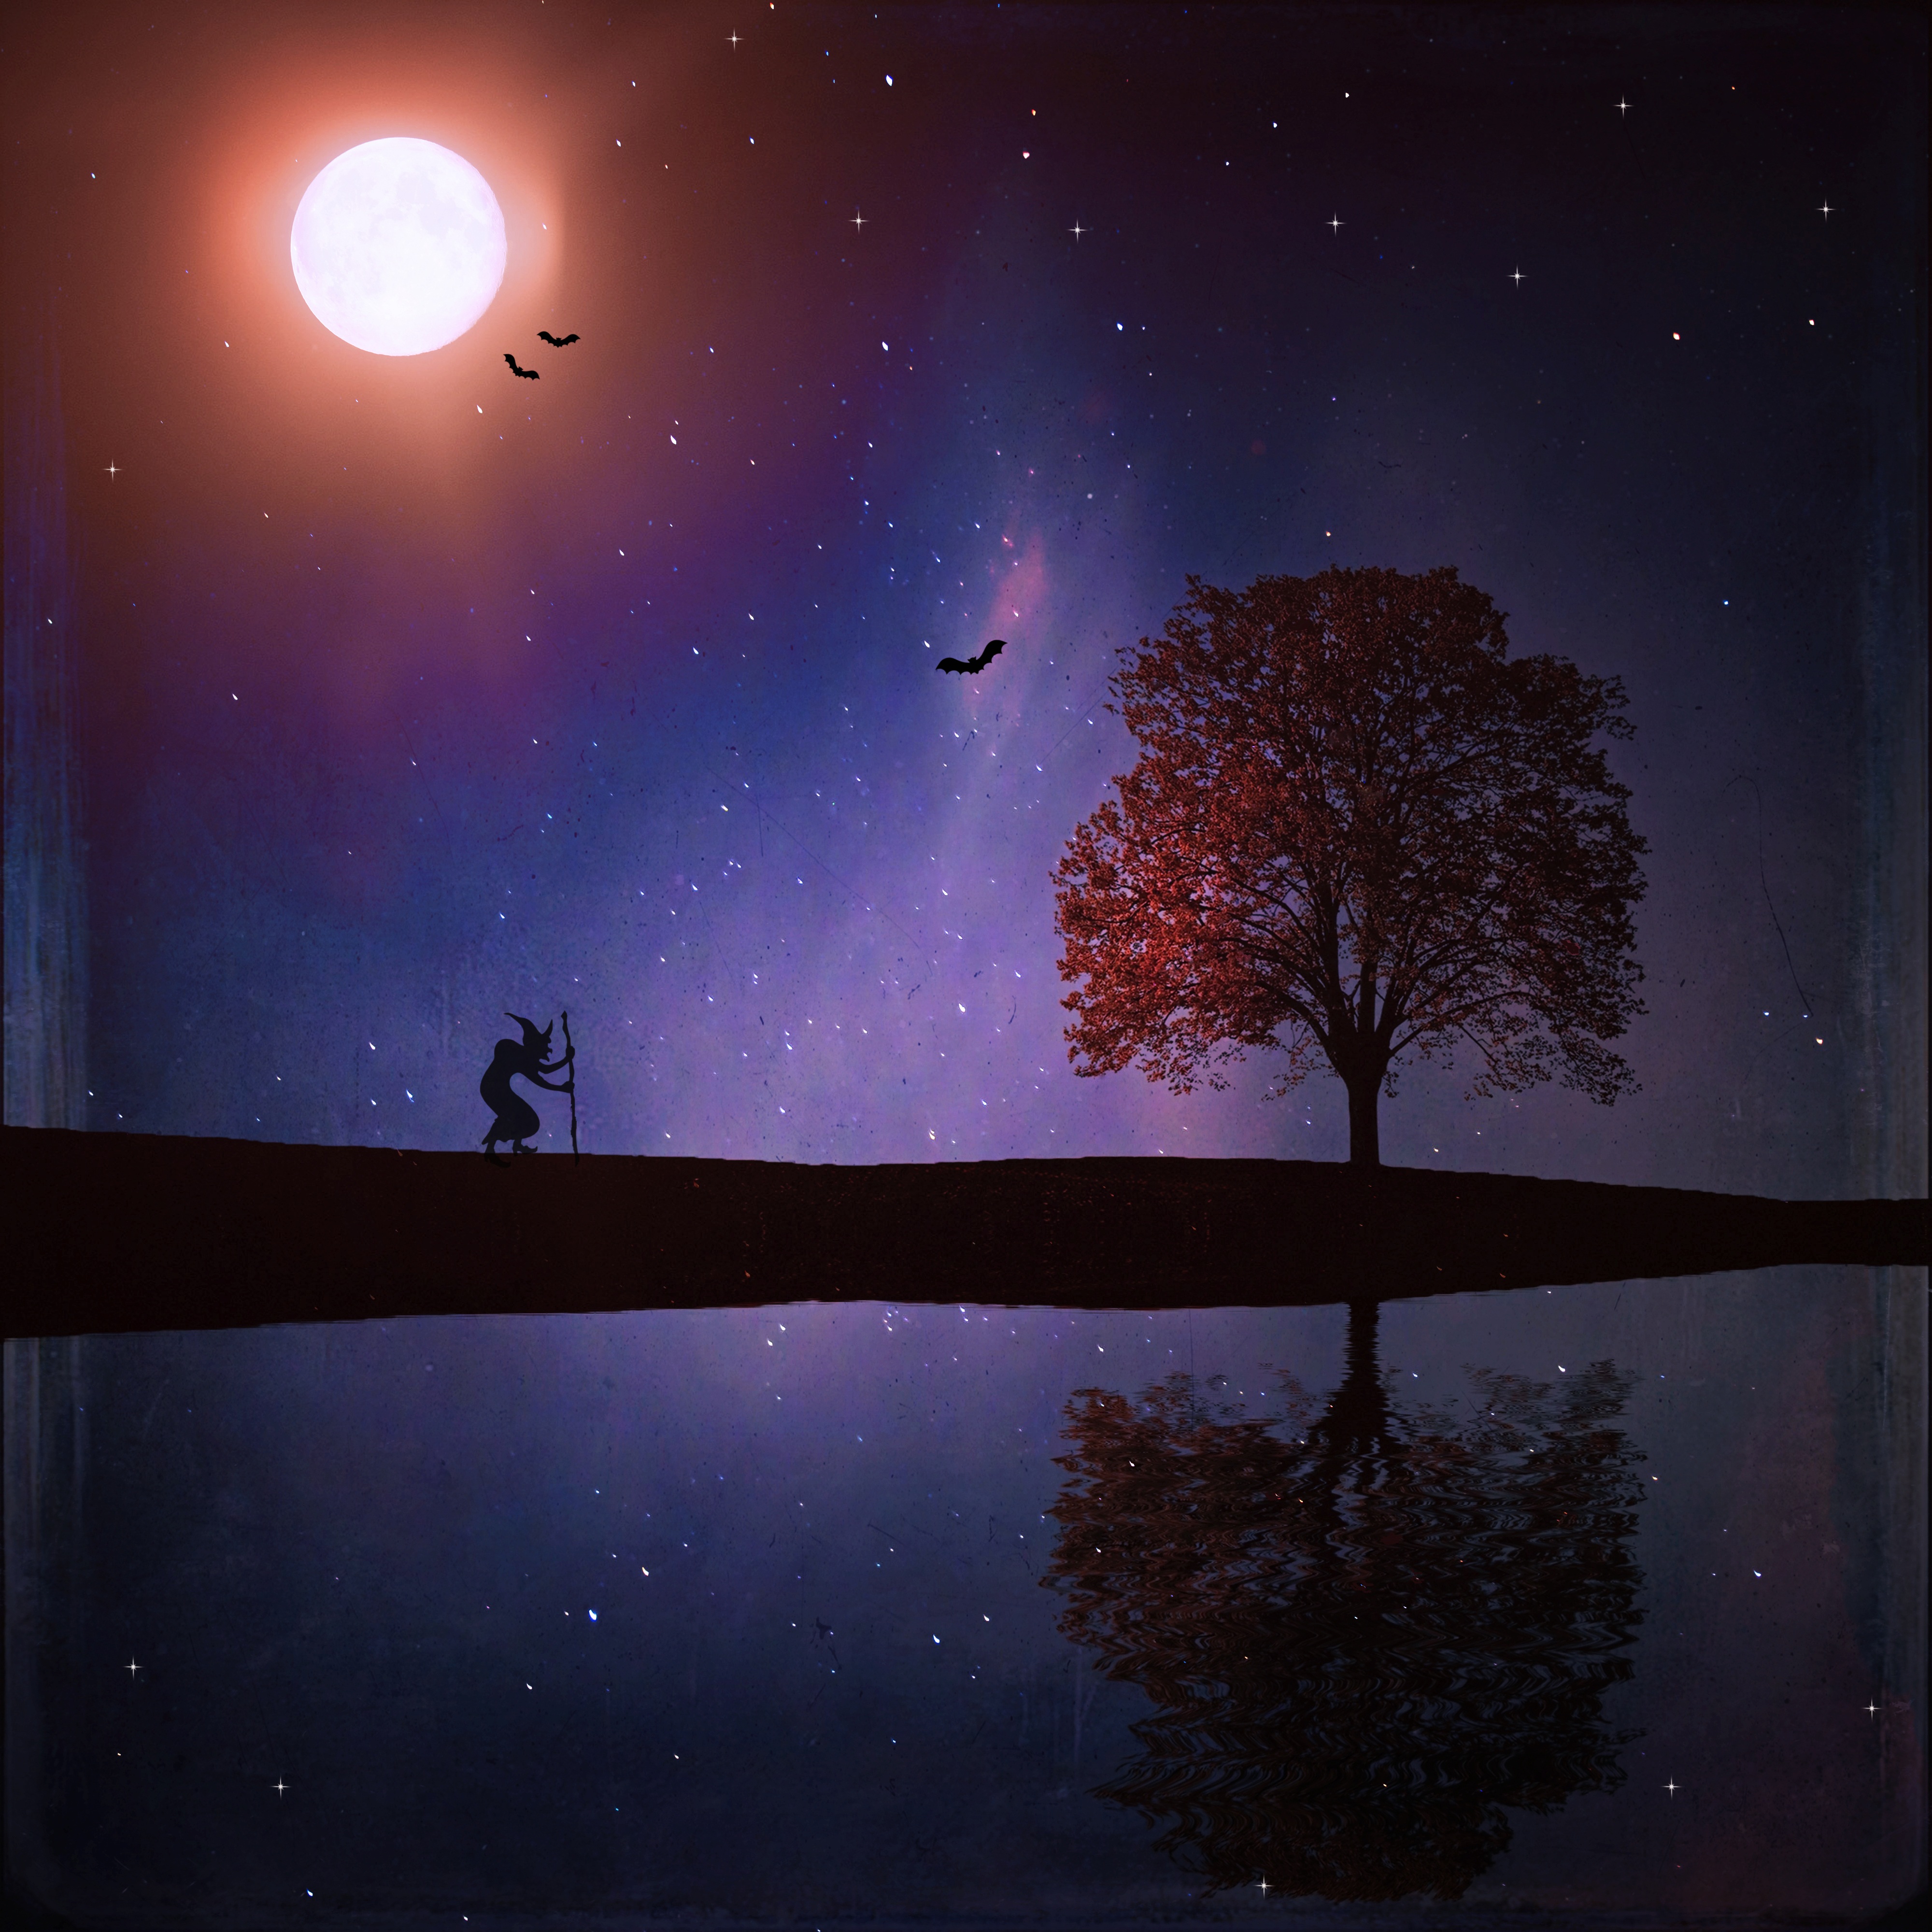
landscape, tree, nature, light, sky, night, star, lake, atmosphere, mystical, dark, reflection, space, darkness, lighting, moon, aurora, moonlight, outer space, art, astronomy, bat, midnight, digital art, screenshot, the witch, astronomical object